Leopold Johanson

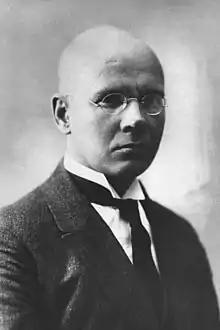
Leopold Johannes Johanson

Leopold Johannes Johanson (15 February 1888 Tartu – 5 December 1941 Sevurallag, Sverdlovsk Oblast, Russian SFSR) was an Estonian politician. He was a member of I Riigikogu, II Riigikogu, III Riigikogu, IV Riigikogu, and V Riigikogu.